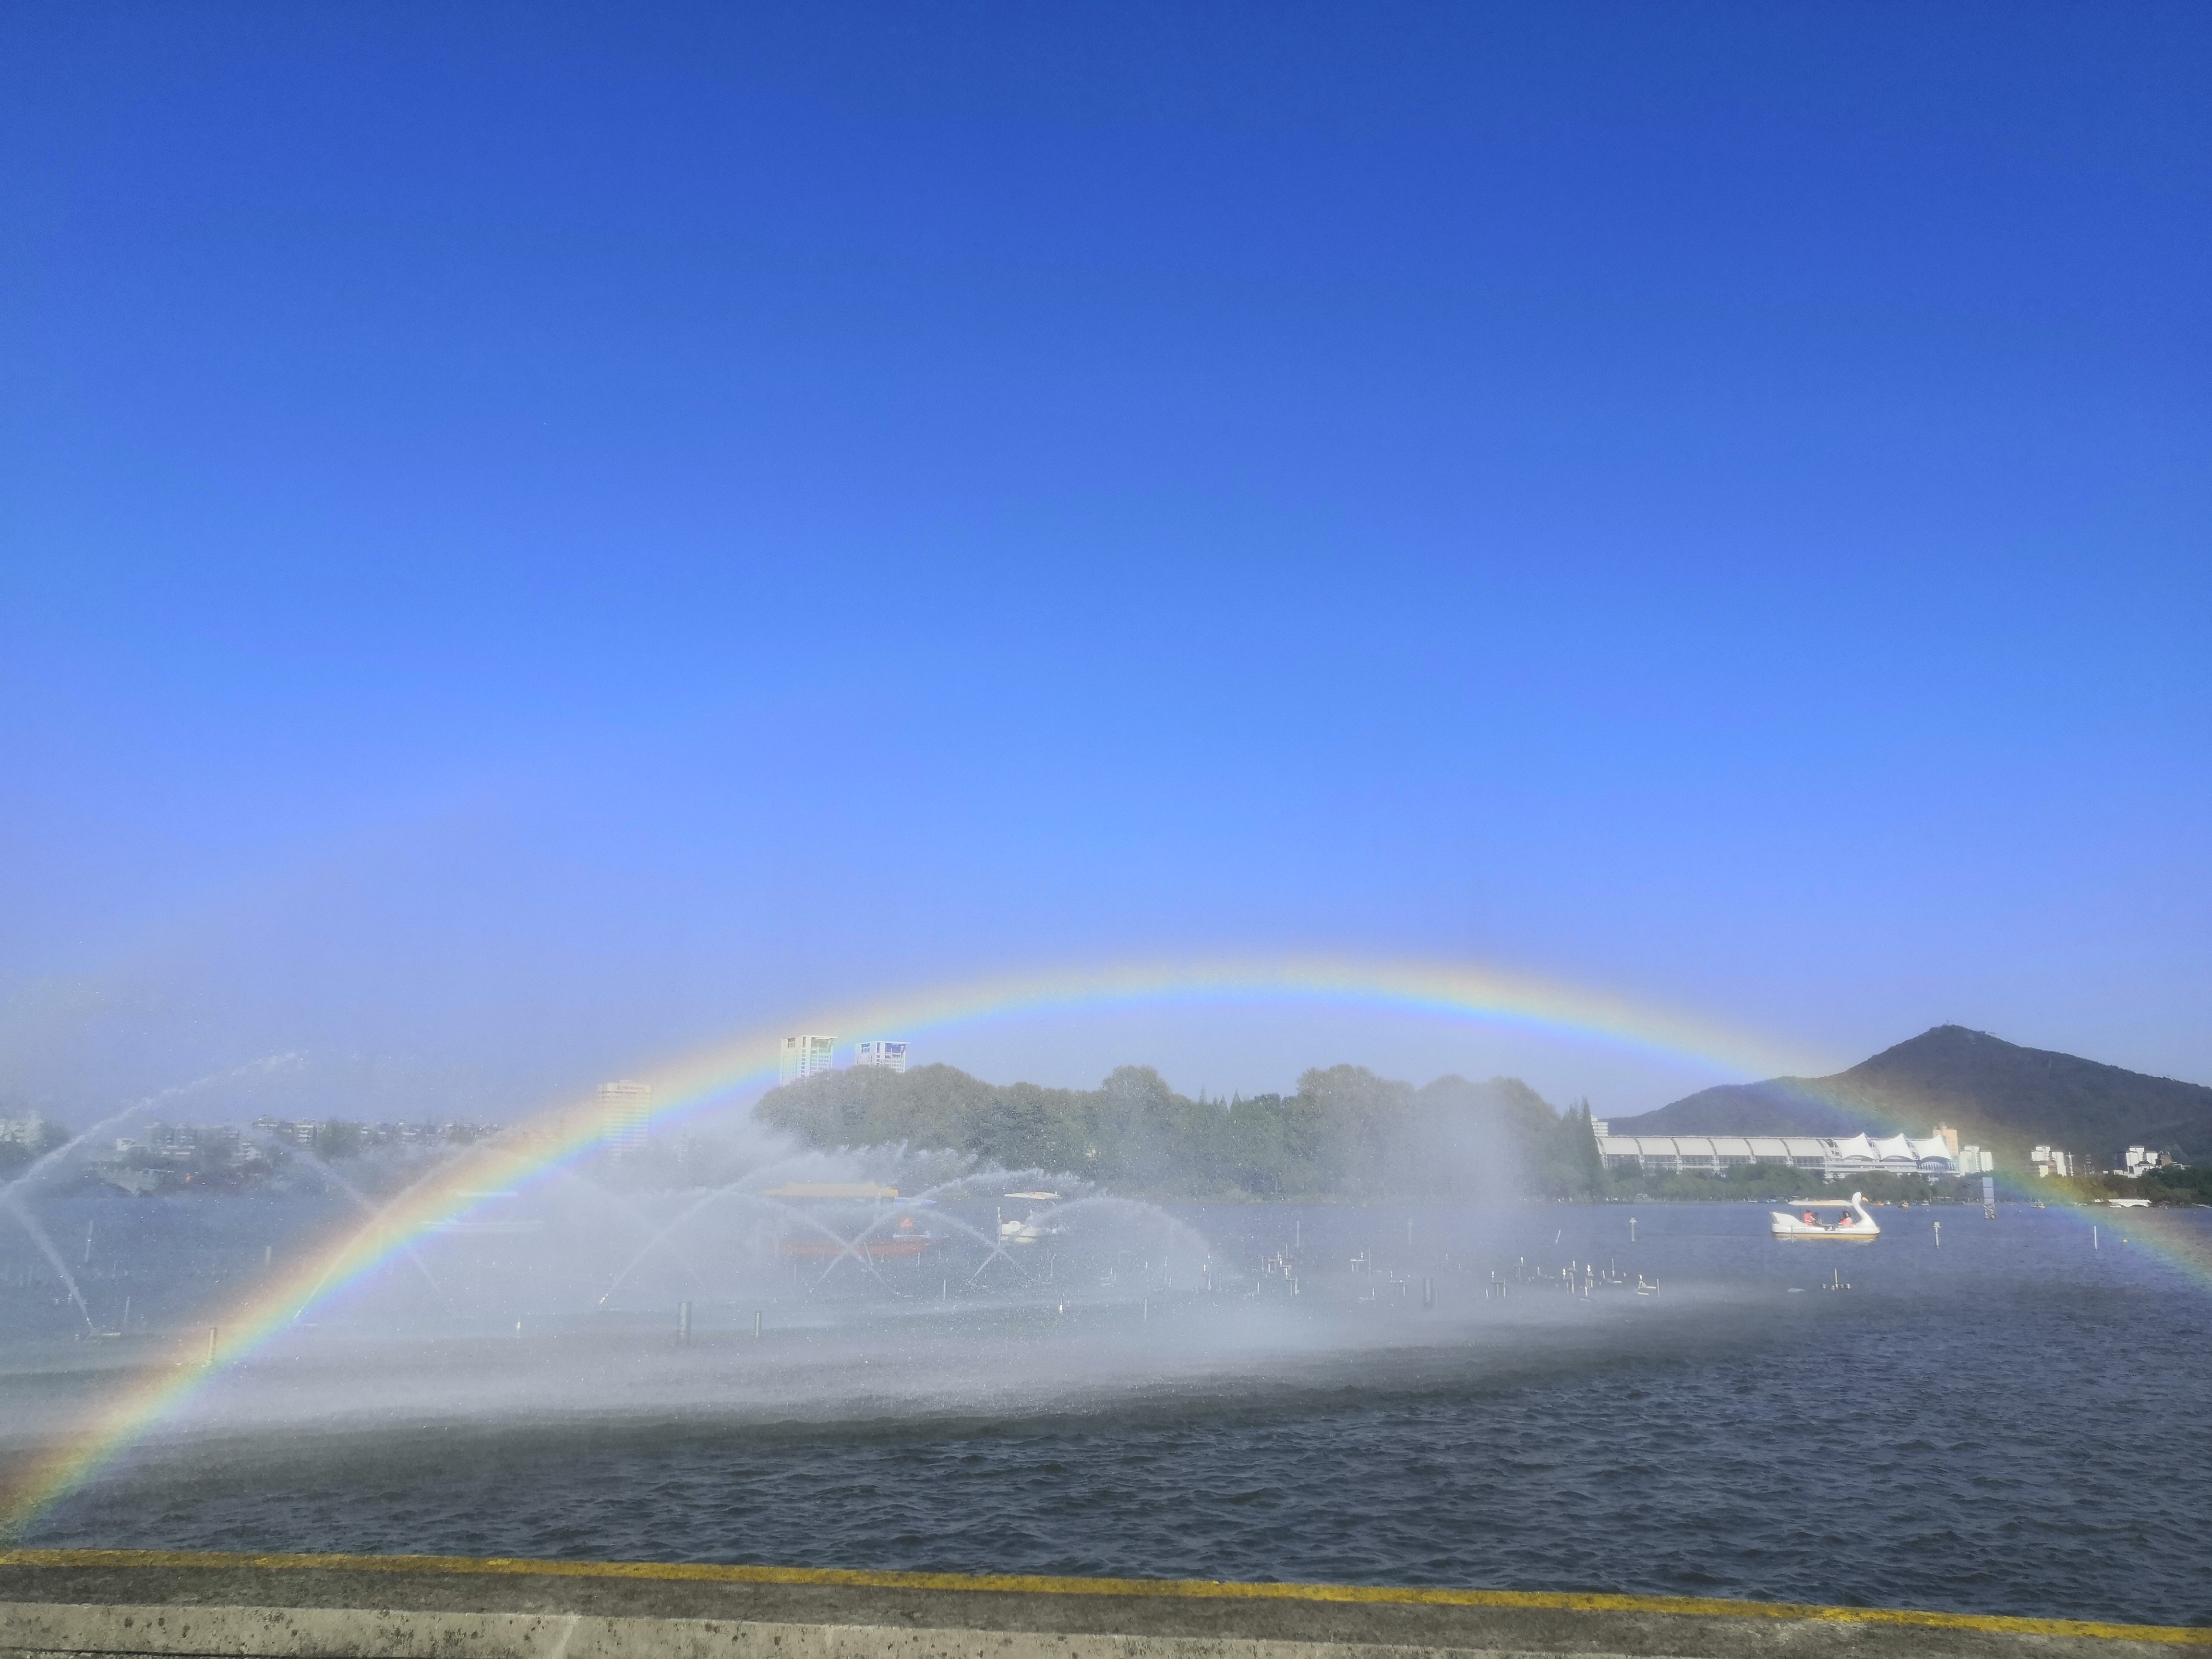
rainbow, sky, water, water resources, cloud, natural landscape, highland, horizon, mountain, landscape, road, wind, wind wave, watercraft, geological phenomenon, calm, water feature, boat, tree, hill, meteorological phenomenon, fog, wilderness, wave, ocean, fountain, mist, lake, loch, sound, asphalt, evening, reflection, arch, reservoir, city, coast, sea